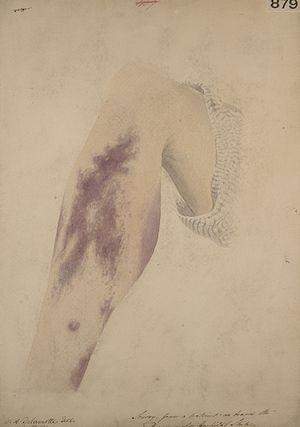
Le scorbut est une maladie due à une carence en vitamine C qui se traduit chez l'être humain, dans sa forme grave, par un déchaussement des dents et la purulence des gencives, des hémorragies, puis la mort.